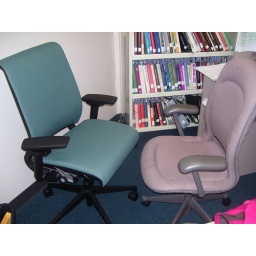
I've been sick. I was greeted by a new office chair when I came back to work today.